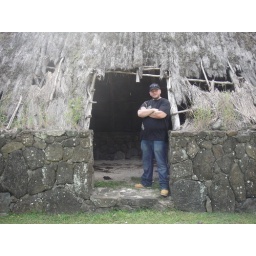
Set used for Richard Alperts house in the Canary Islands. This hut was FILLED with cow pies!